Yuri Zhirkov

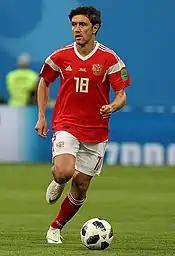
Zhirkov playing for Russia at the 2018 FIFA World Cup

Zhirkov made his debut for Russia on 9 February 2005, starting a 2–0 friendly defeat to Italy in Cagliari.